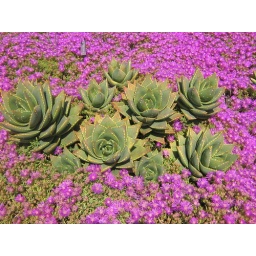
Cacti in a field of ice flowers from LA